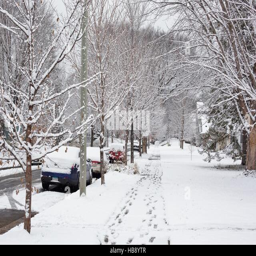
a snow covered sidewalk and street in a residential neighborhood